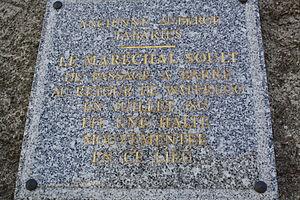
Barre (Tarn) - plaque posée sur l'ancienne auberge Tabaries, d'où s'est échappé en 1815 le Maréchal Soult de passage à Barre, de retour de Waterloo.
Barre est une commune française située dans le département du Tarn, en région Occitanie.